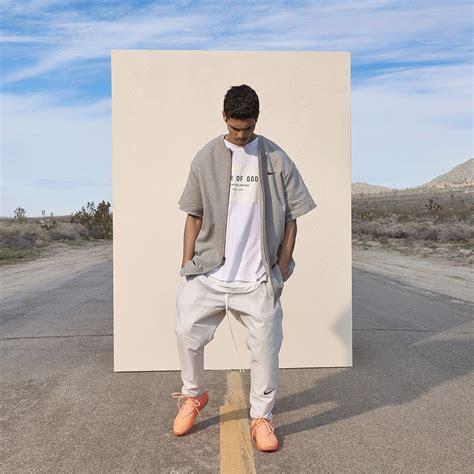
Brand: Nike
Model: Fear of God